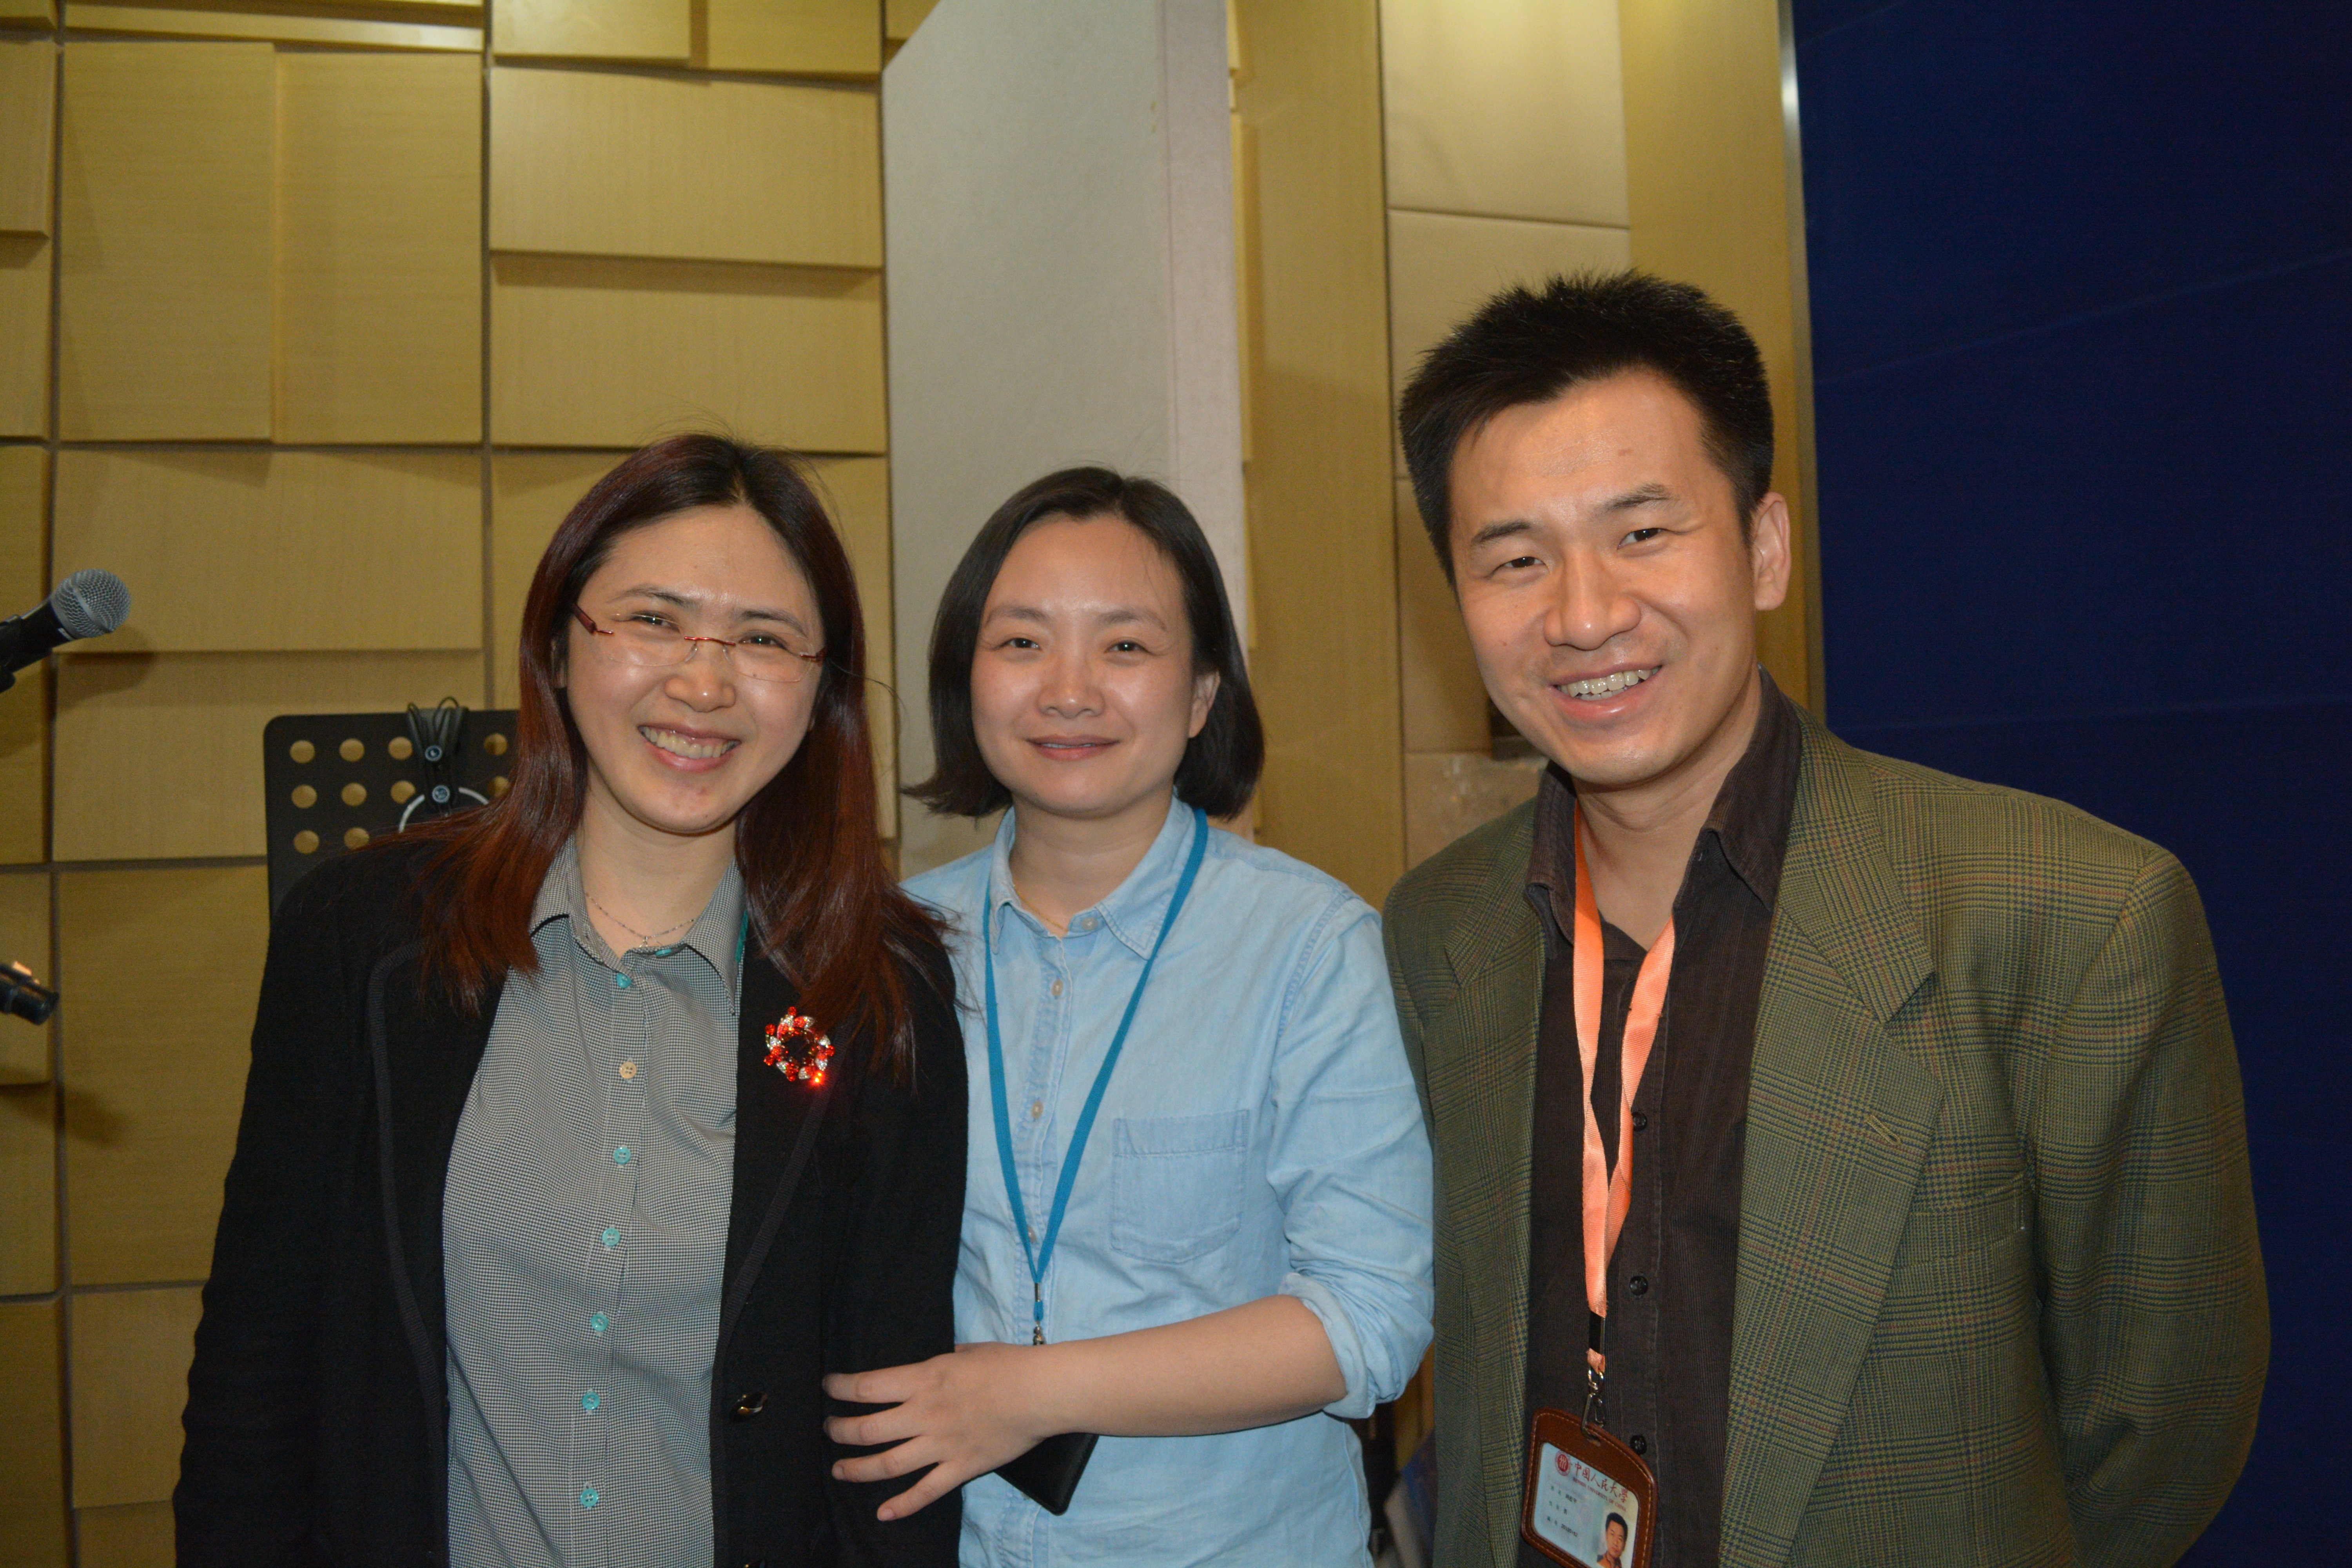
team, academic conference